William I Talvas

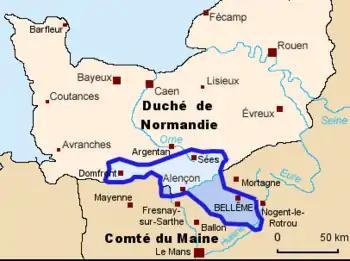

William I Talvas (c. 995 – c. 1060), seigneur of Alençon. According to Orderic Vitalis his nickname "Talvas" meaning shield, presumably alluded to his hardness or callousness like that of a shield. He was a member of the House of Bellême.